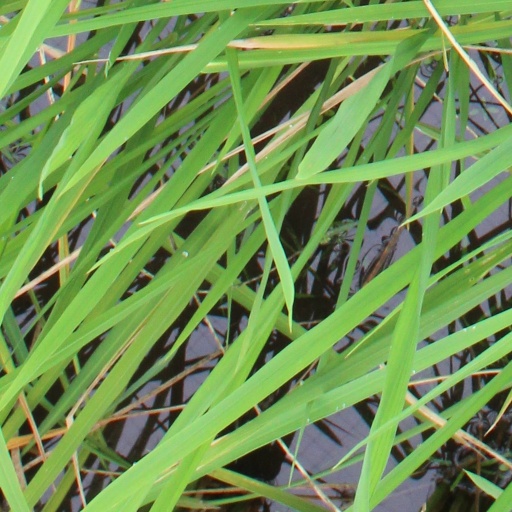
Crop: rice